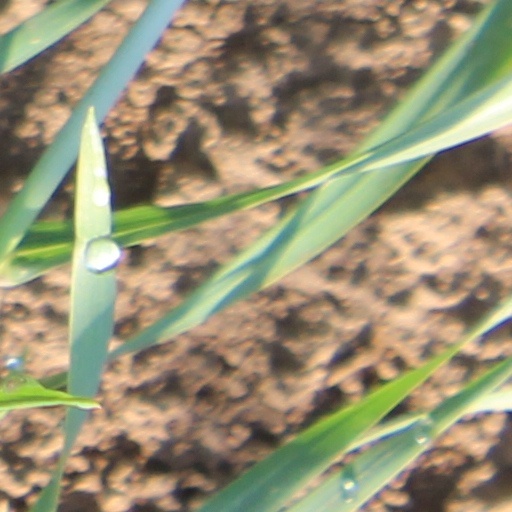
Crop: wheat